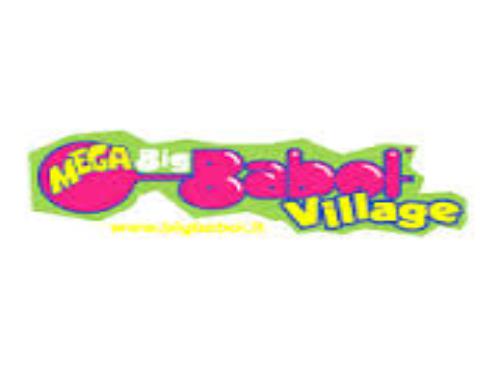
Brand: BigBabol
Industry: Food